Audrina Patridge

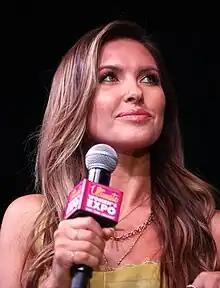
Patridge in 2023

Audrina Patridge (born May 9, 1985) is an American television personality, model and actress. In 2006, she rose to prominence after being cast in the reality television series "The Hills", which chronicled the personal and professional lives of Patridge and friends Lauren Conrad, Heidi Montag and Whitney Port. During its production, she was cast in positions with Quixote Studios and Epic Records.